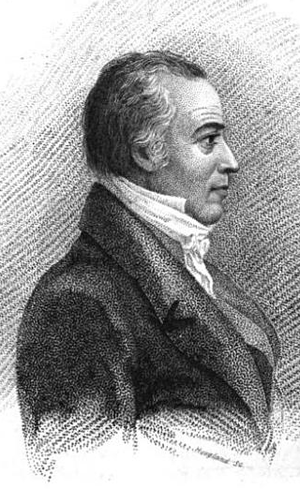
John Phillips est un homme politique américain qui a été le premier maire de la ville de Boston entre 1822 et 1823. Il est le père de l'abolitionniste Wendell Phillips.